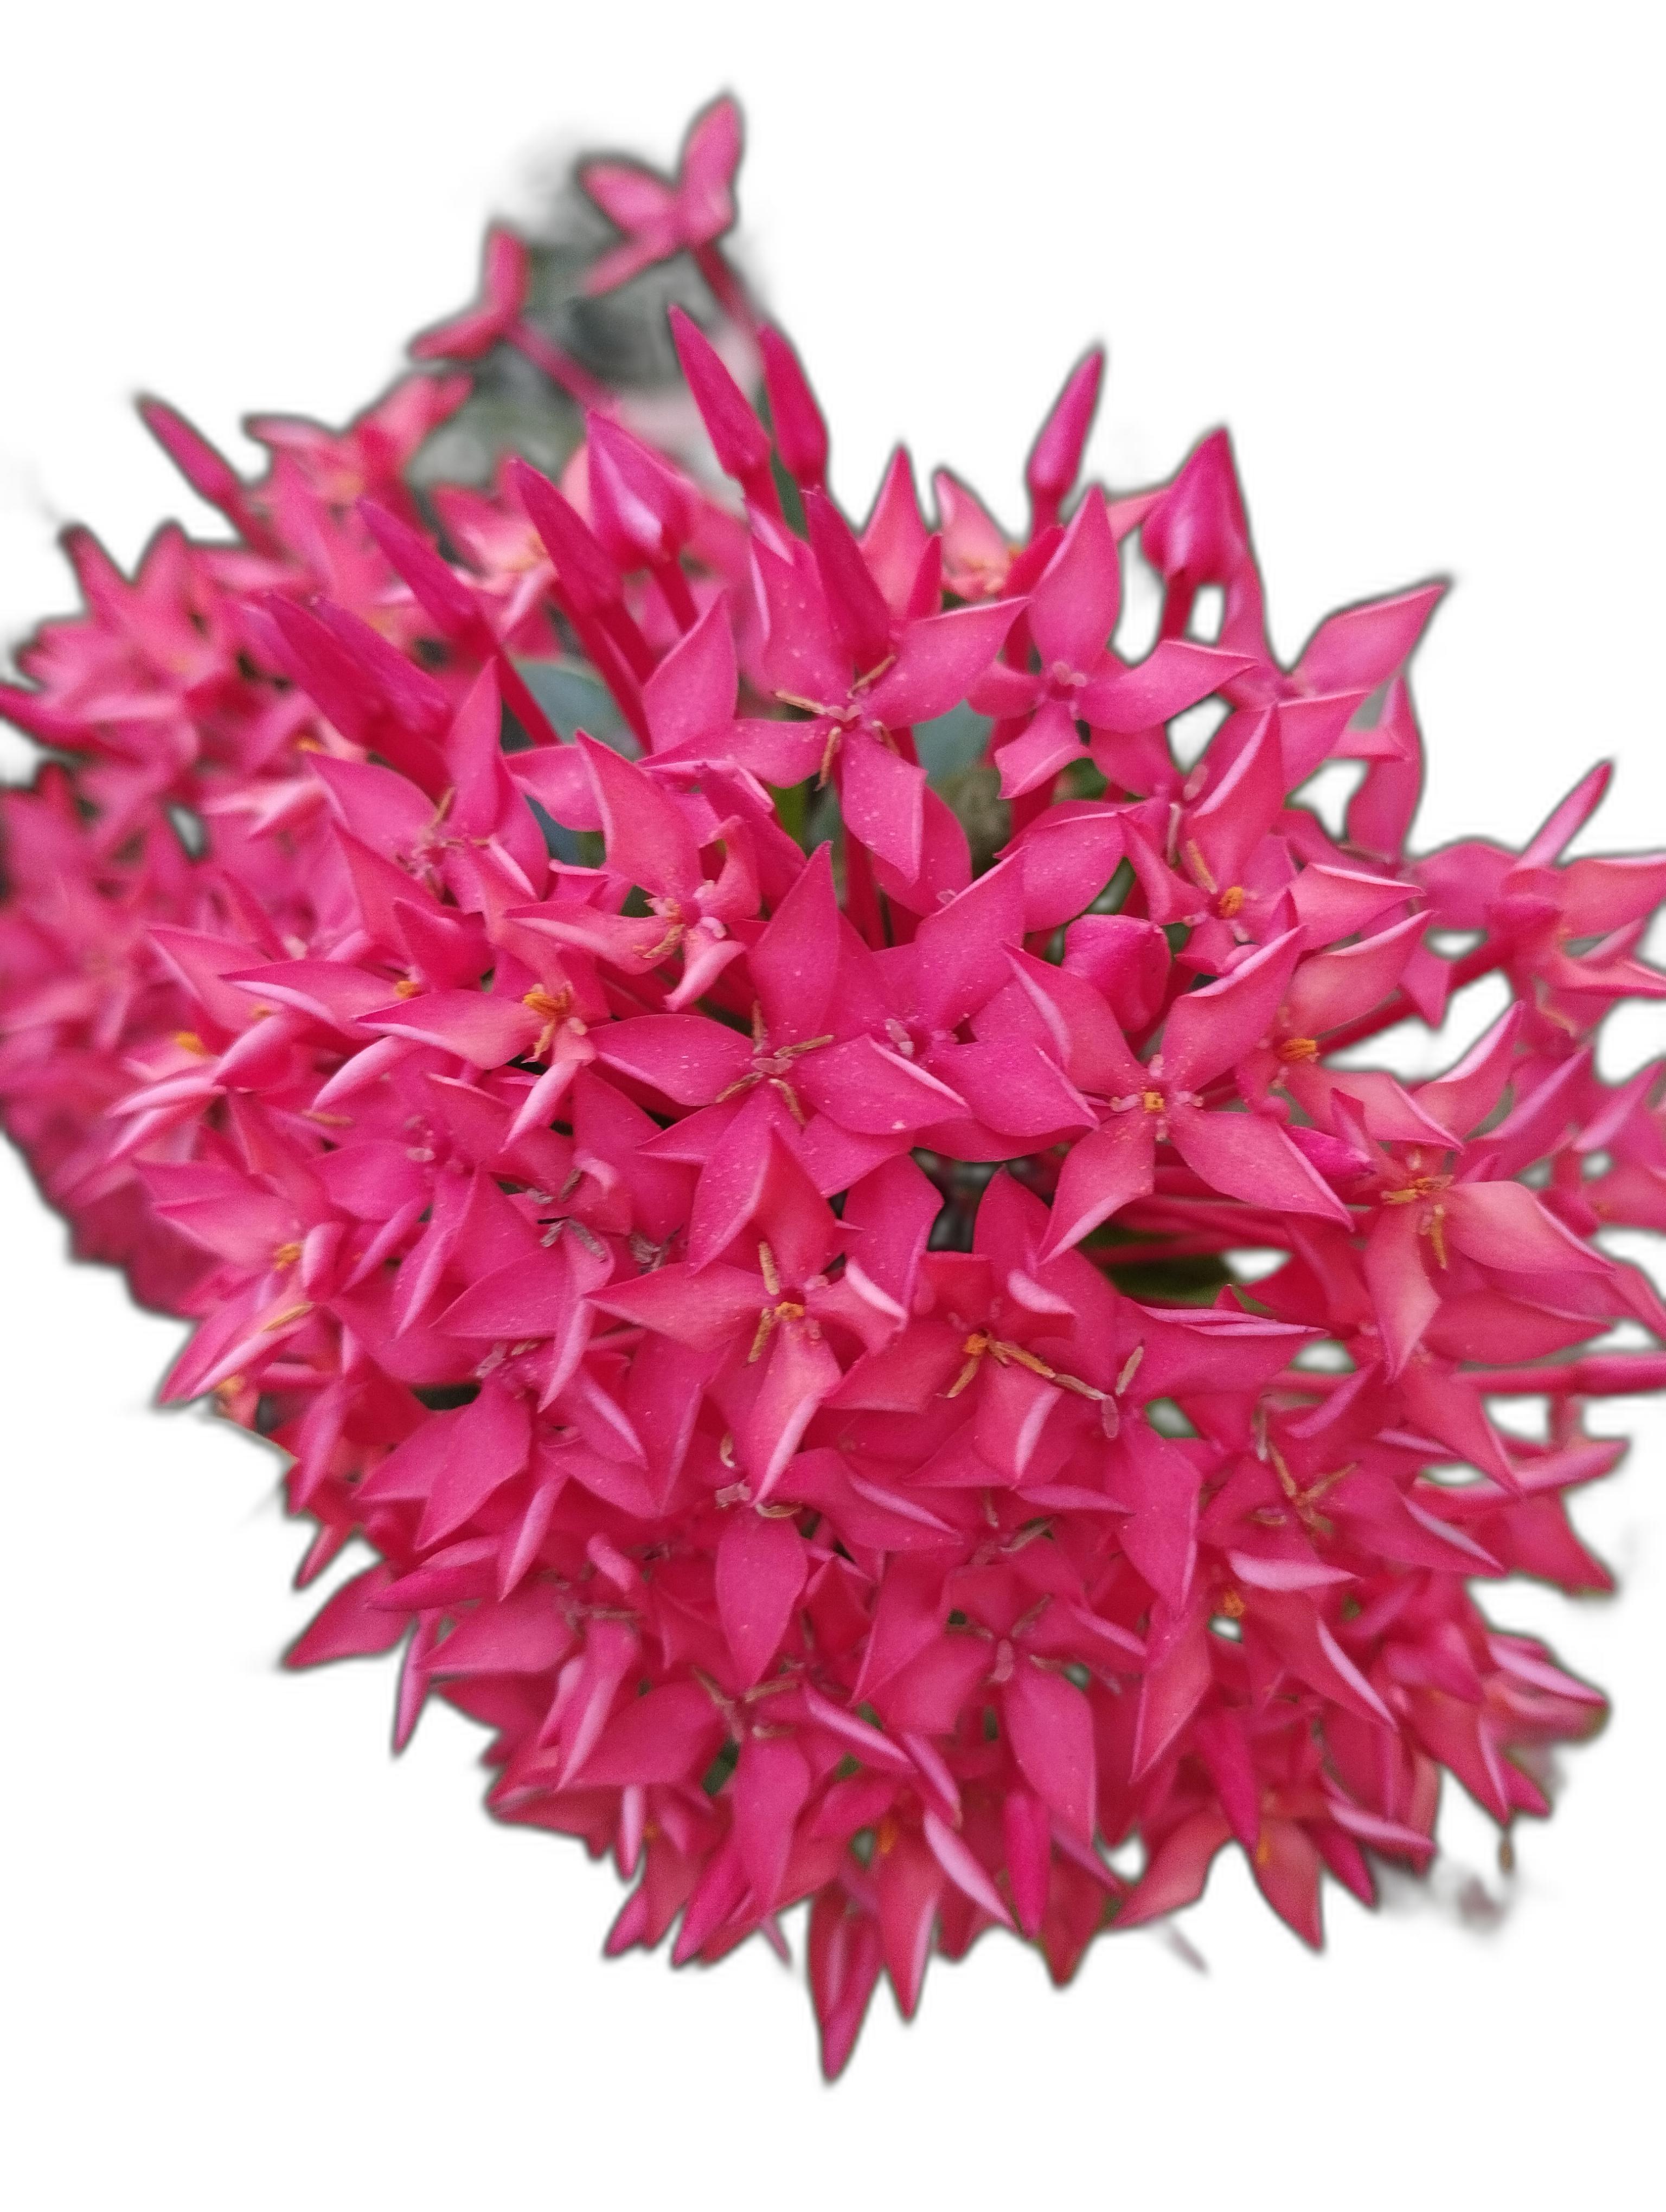
Label: Jungle geranium